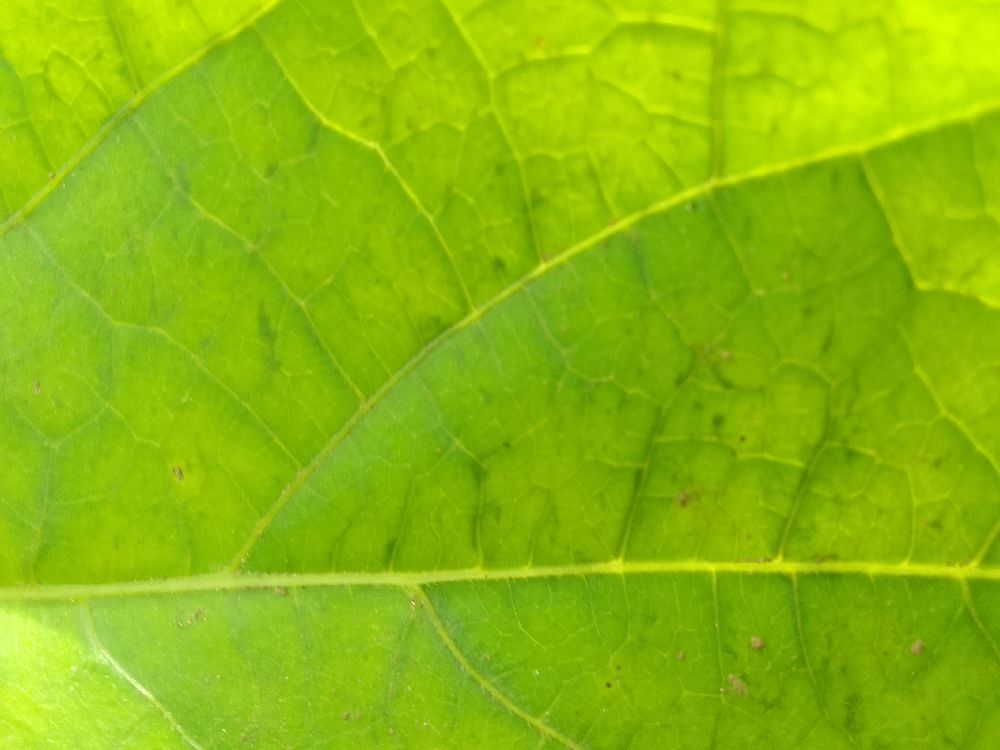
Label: healthy